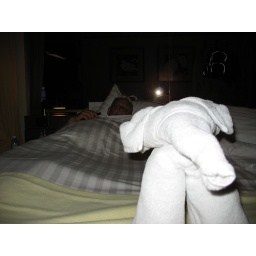
Wild animals in the bed